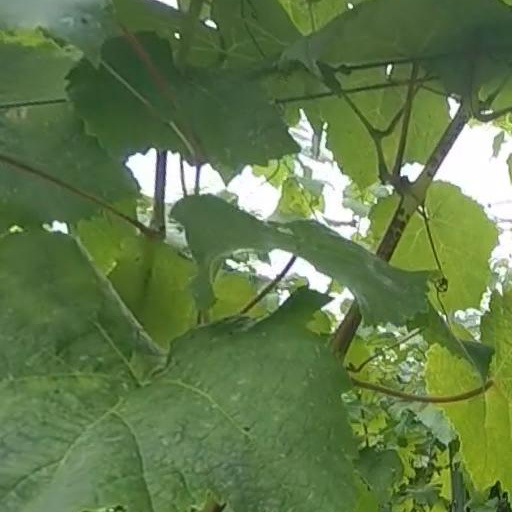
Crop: grape